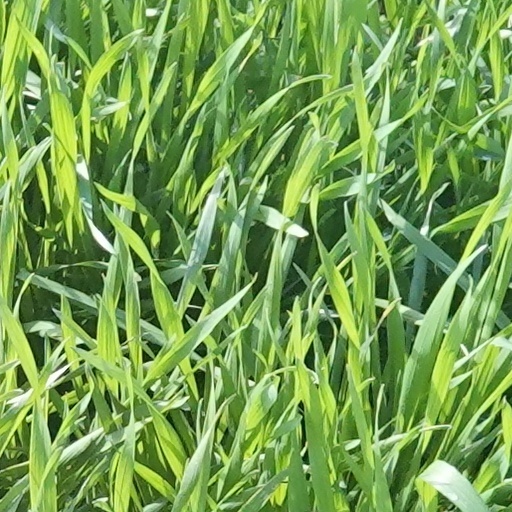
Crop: wheat